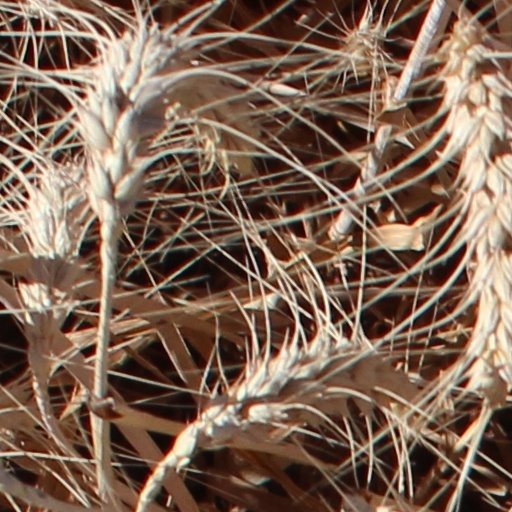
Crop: wheat